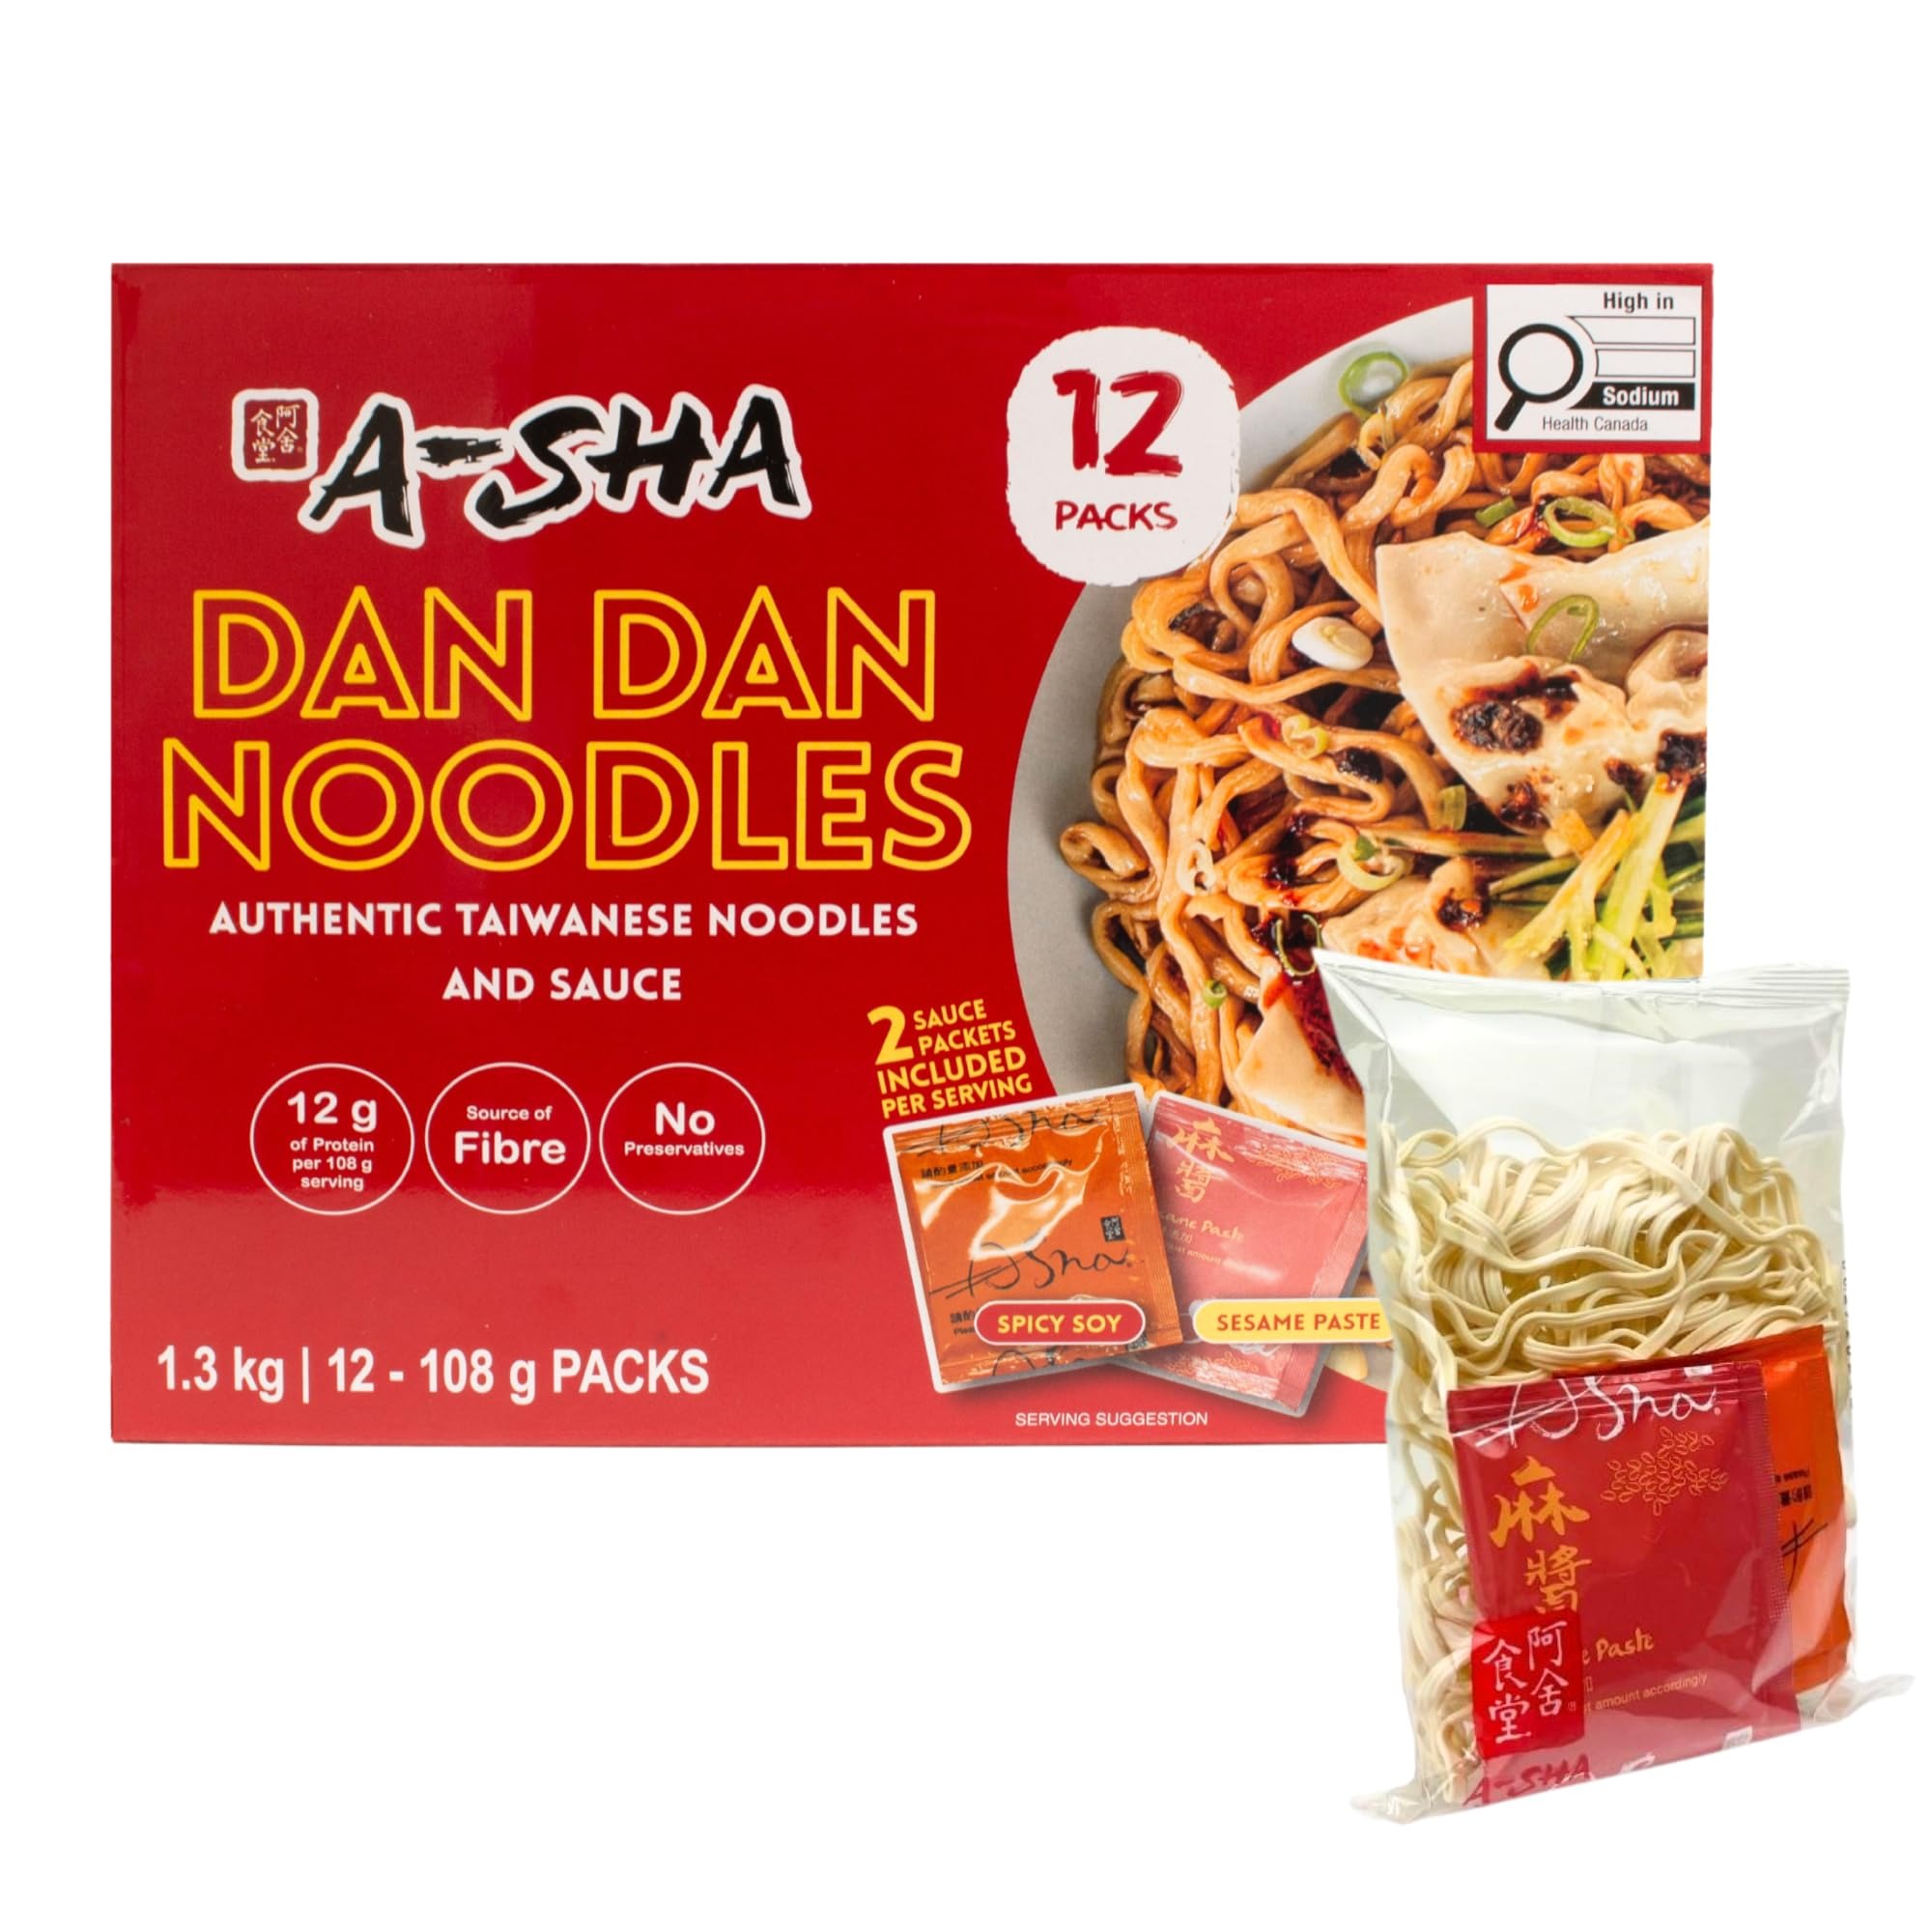
Item Name: A-Sha Meteor Dan Dan Noodle with Spicy Soy Sauce and Sesame Paste, 12 Packs, Gourmet Asian Taiwanese Healthy Instant Ramen Noodles
Bullet Point 1: 3D METEOR NOODLES: Using a special, dual blade to cut 3D ridges onto the noodle maximize surface area for perfect sauce coating for maximum flavor in every bite
Bullet Point 2: SPICY LOVER'S DELIGHT: Dan Dan Sauce is made with sesame paste and spices for a meal that's both rich in flavor and packed with heat.
Bullet Point 3: AIR-DRIED, NEVER FRIED: Our air-dried never fried noodles result in a perfectly chewy noodle that is just as delicious as it is nutritious
Bullet Point 4: HEALTHY ALTERNATIVE: Fewer calories, 12g of plant-based protein, zero cholesterol - what's not to love?
Bullet Point 5: QUICK AND EASY MEAL: Whip up a perfect meal in just 4 minutes. Add the included sauce for a delicious pairing with your favorite protein and veggies
Bullet Point 6: SIMPLE INGREDIENTS: Our vegan noodles are made with guilt-free, high quality ingredients
Product Description: Meet A-Sha's 3D Meteor Noodles: A New Way to Noodle that is a delicious, savory, restaurant-quality meal experience. A-Sha Meteor Noodles are made using a special, dual blade to cut 3D ridges onto the noodle to allow for perfect sauce coating on every noodle strand for a maximum flavor experience in every bite.
Value: 45.76
Unit: Ounce

Price: 49.39